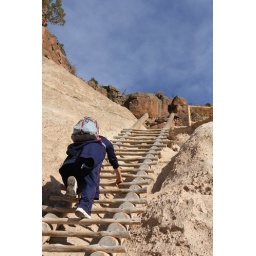
ladders leading to pueblo dwellings. 140 ft. above canyon floor